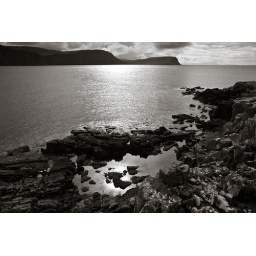
Neist in black and white